How to Beat the High Cost of Living

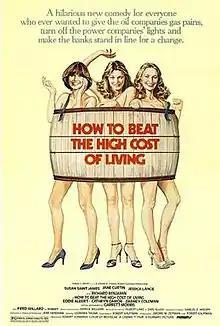
Theatrical release poster

How to Beat the High Cost of Living is a 1980 American comedy heist film directed by Robert Scheerer and starring Susan Saint James, Jane Curtin, and Jessica Lange. Set in the aftermath of the economic recession of the 1970s, the film follows three women in Eugene, Oregon who, each facing personal and financial crises and desperate for money, devise a plan to steal a large amount of cash from a giveaway event in Valley River Center, Eugene's real-life shopping mall. The film features supporting performances by Dabney Coleman, Fred Willard, Richard Benjamin, Eddie Albert, Scott Elliott, Cathryn Damon, Sybil Danning, and a cameo by Curtin's fellow "Saturday Night Live" co-star Garrett Morris.